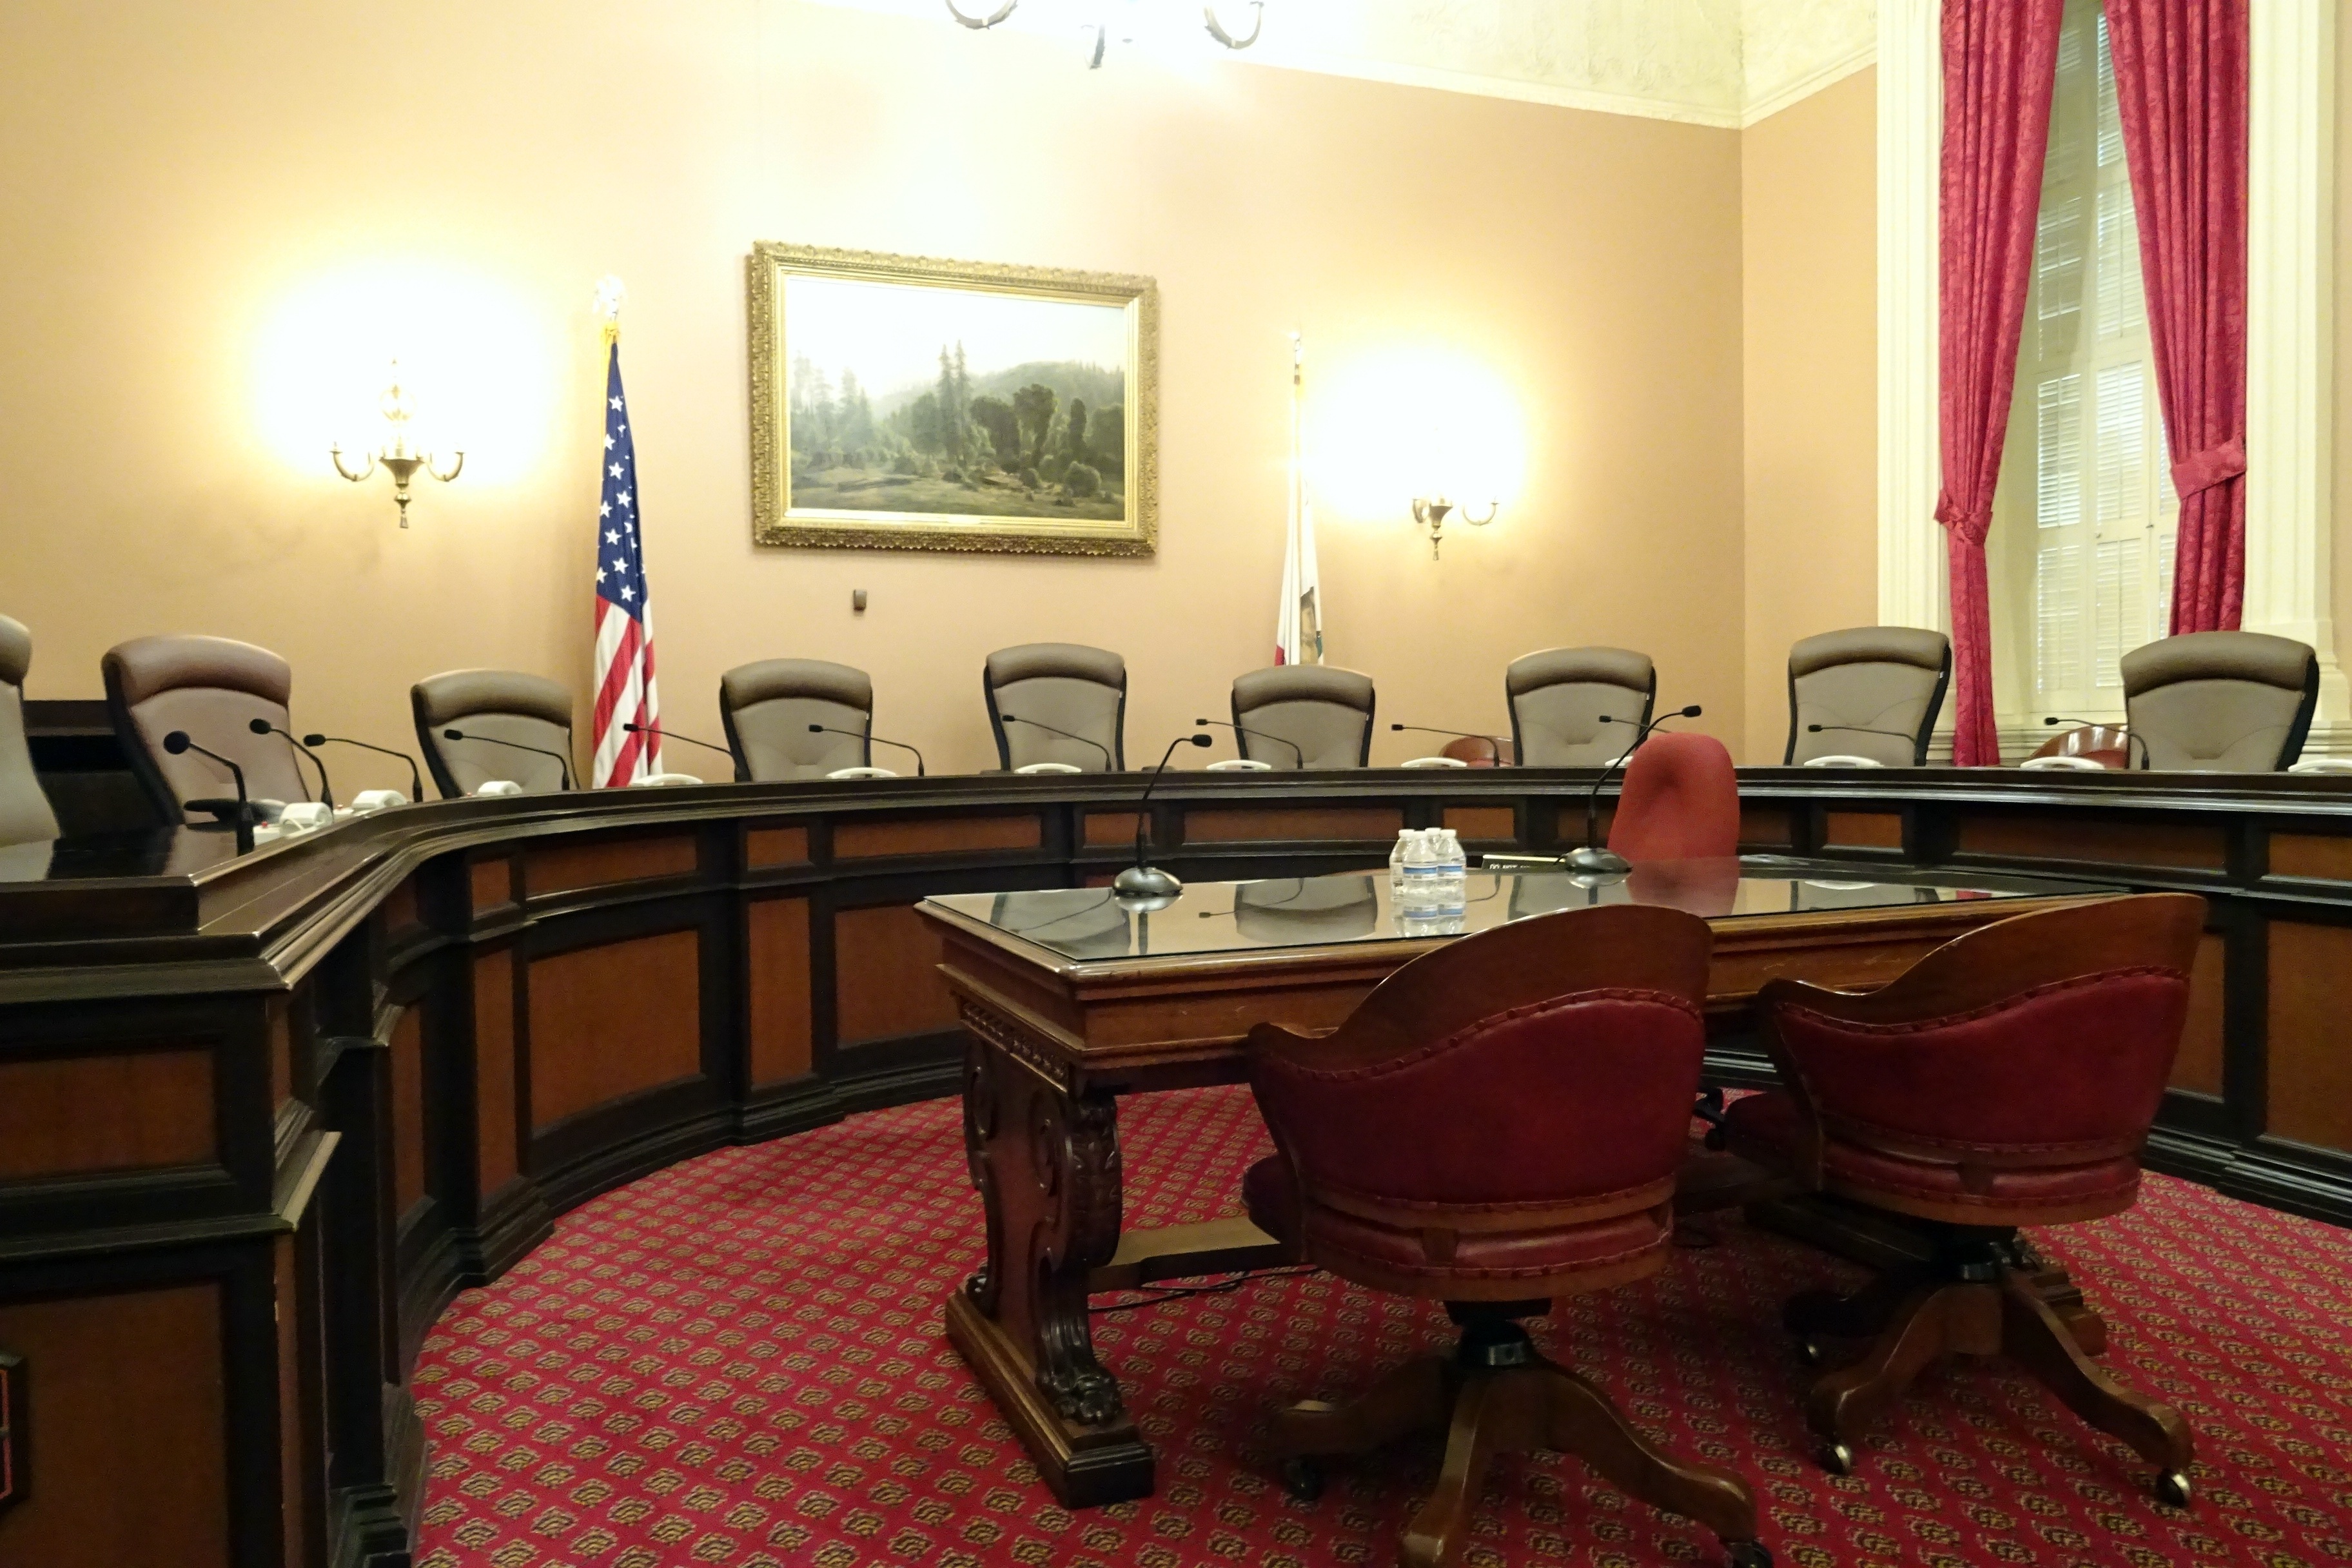
architecture, building, restaurant, meeting, usa, america, property, room, california, interior design, capital, assembly, politics, government, senate, estate, capitol, suite, sacramento, governor, government building, committee room